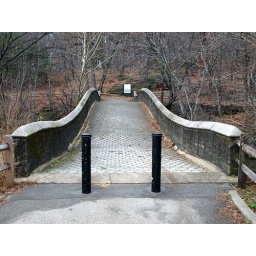
This camel back type stone arch bridge opened in 1910.